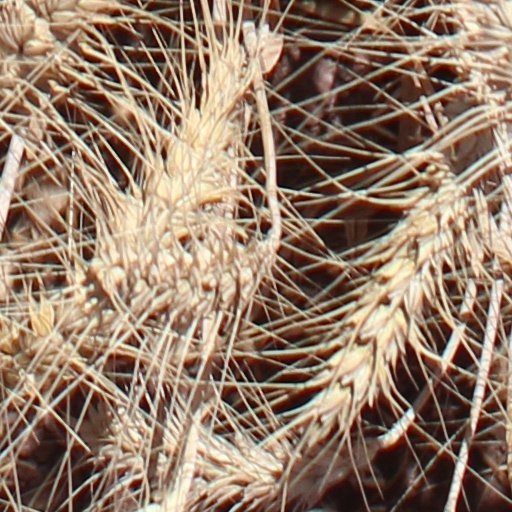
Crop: wheat